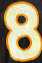
Number: 8